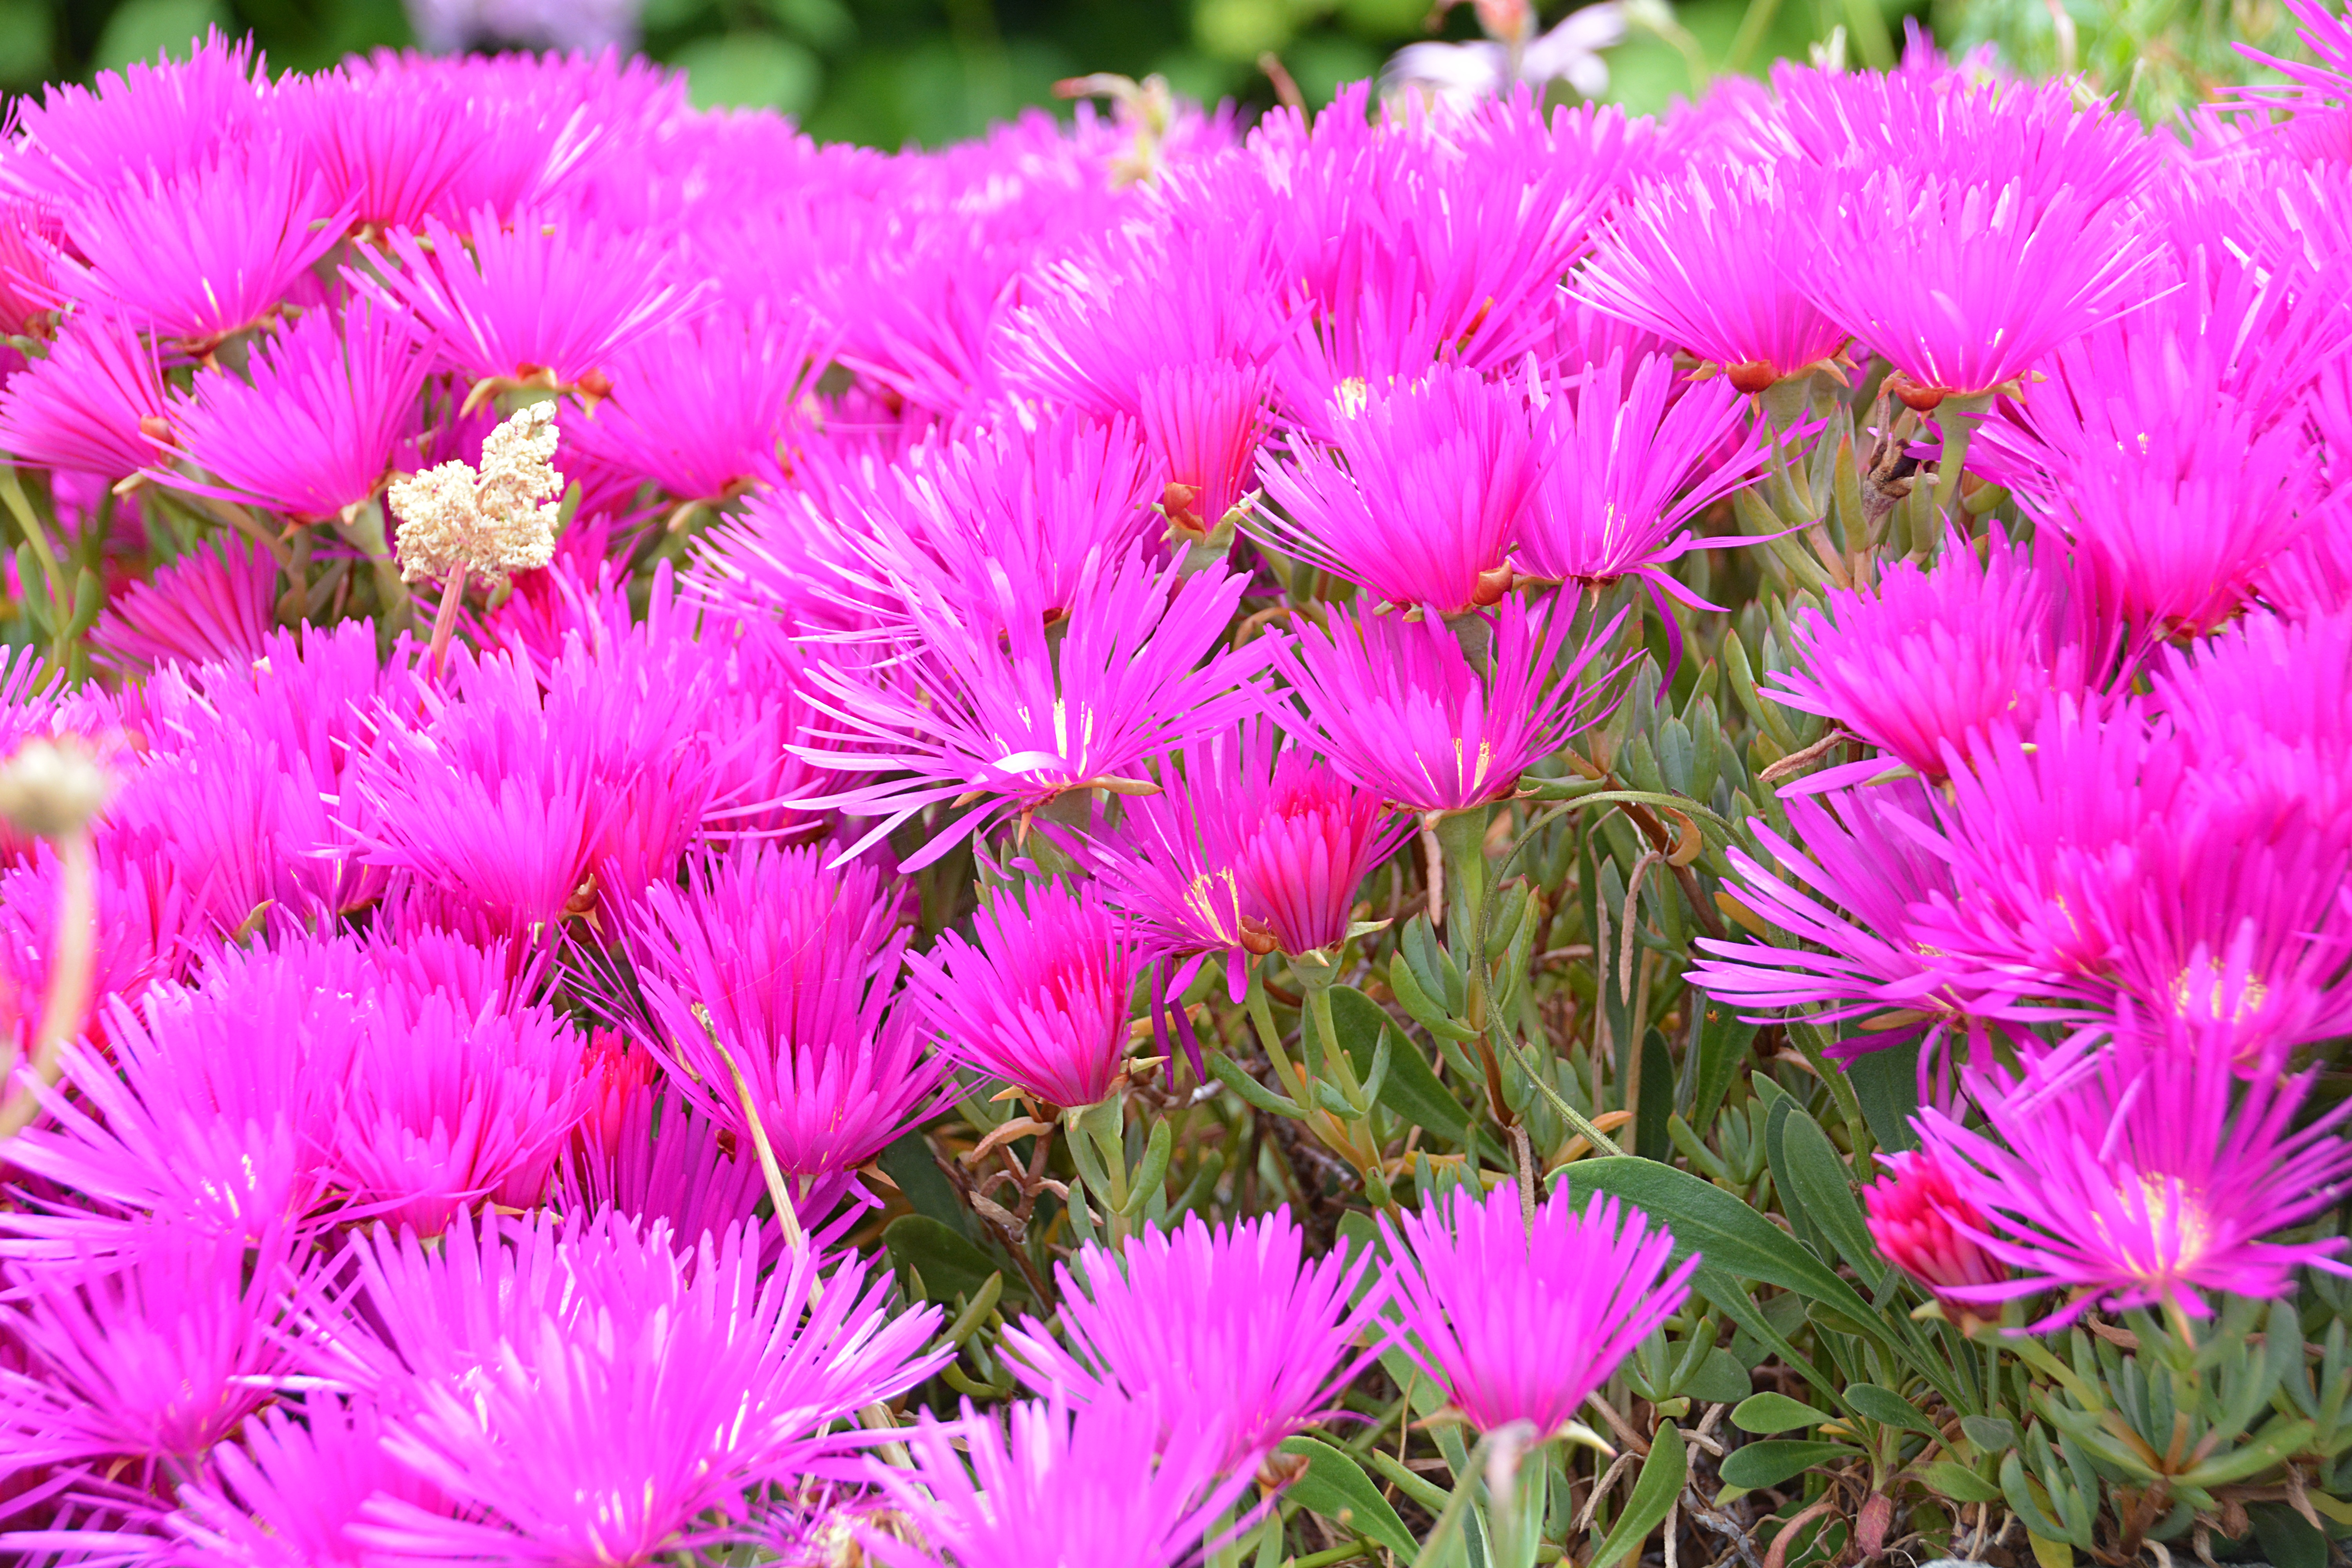
nature, grass, plant, flower, purple, petal, botany, garden, flora, flowers, pigface, colors, flowerbed, flowering, dianthus, summer flowers, flowering plant, daisy family, ice plant, annual plant, land plant, pink family, ice plant family, dorotheanthus bellidiformis, karkalla